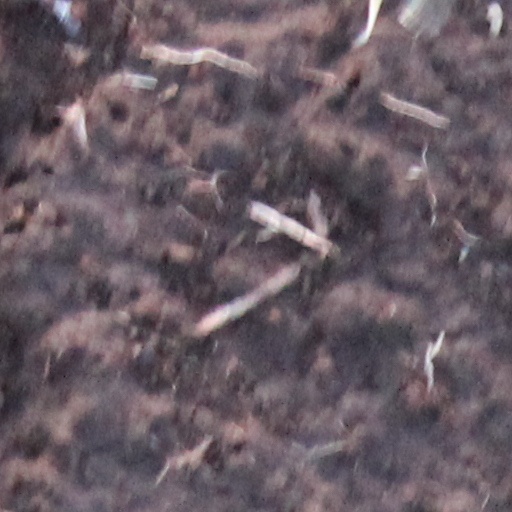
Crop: wheat